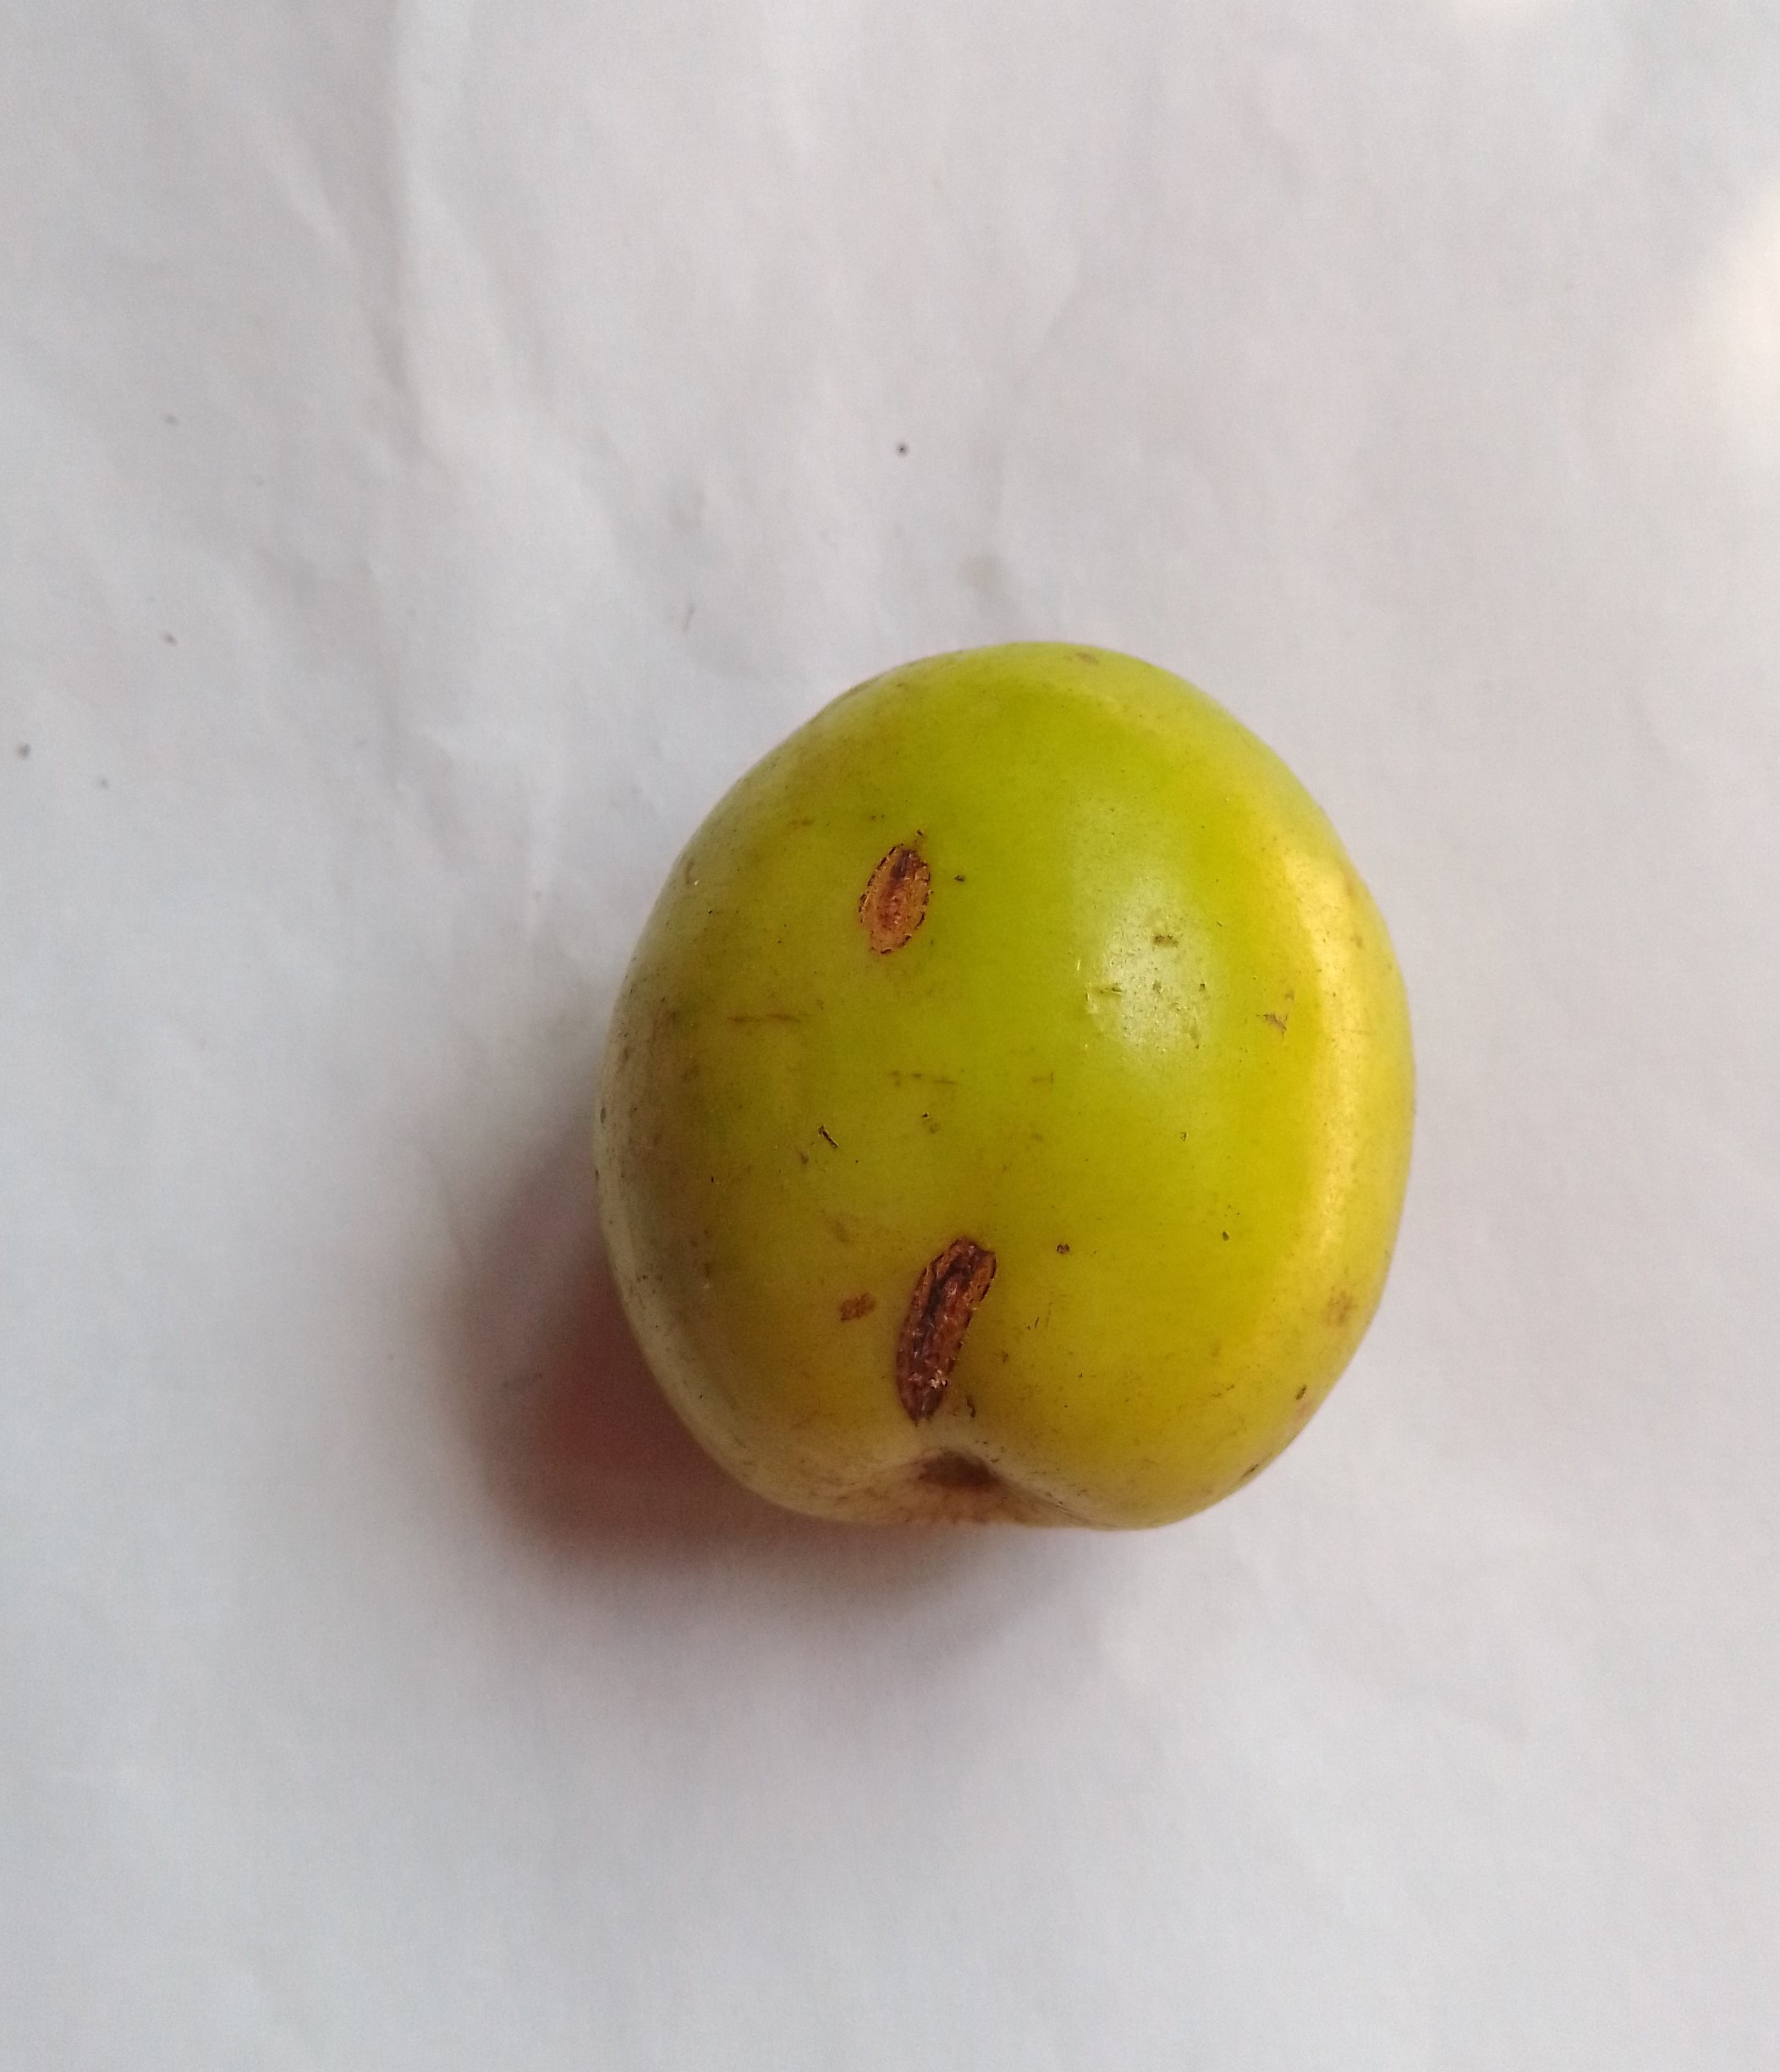
Fruit: jujube
Condition: fresh